Resident Evil: Welcome to Raccoon City

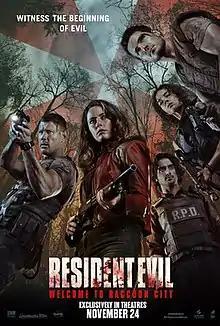
Theatrical release poster

Resident Evil: Welcome to Raccoon City is a 2021 action horror film written and directed by Johannes Roberts. Adapted from the stories of the first and second games by Capcom, it serves as a reboot of the "Resident Evil" film series and is the seventh live-action film based on the video game series. The film stars Kaya Scodelario, Hannah John-Kamen, Robbie Amell, Tom Hopper, Avan Jogia, Donal Logue, and Neal McDonough. Set in 1998, it follows a group of survivors during a zombie outbreak in Raccoon City. It is the first live-action film in the series not to feature Milla Jovovich in the lead role of her character Alice.